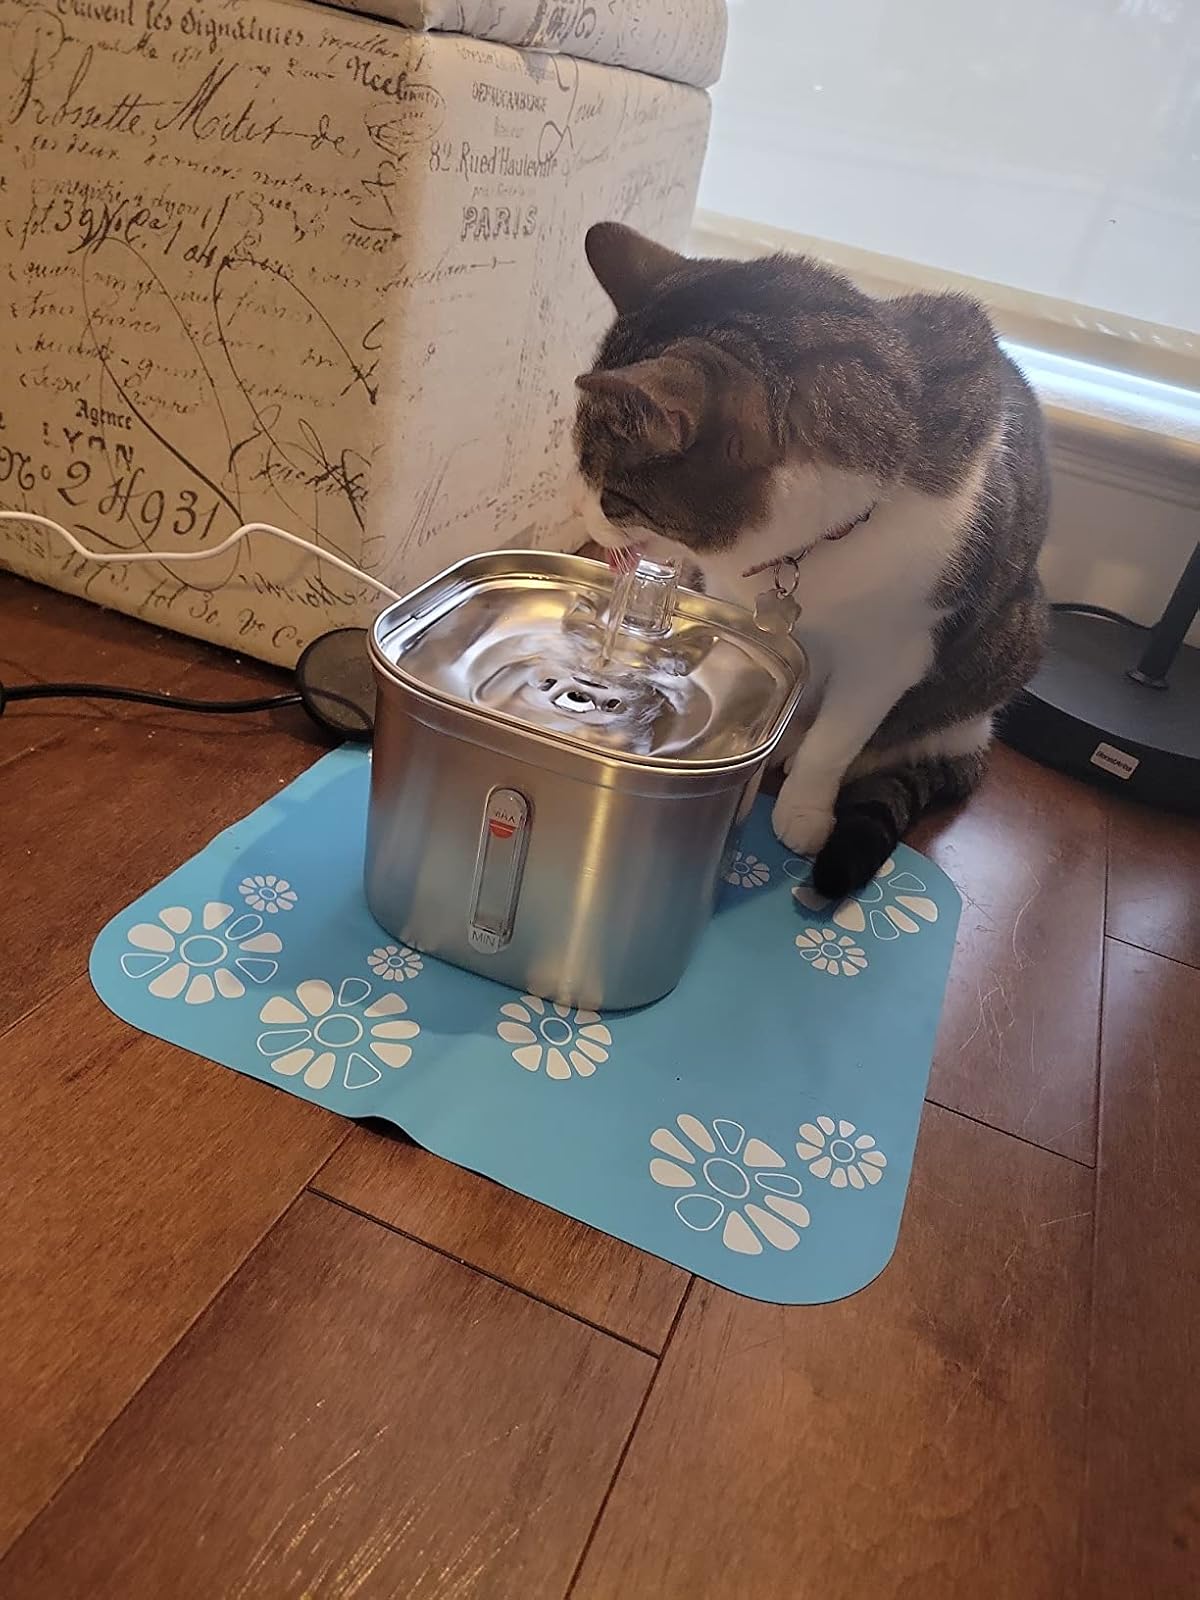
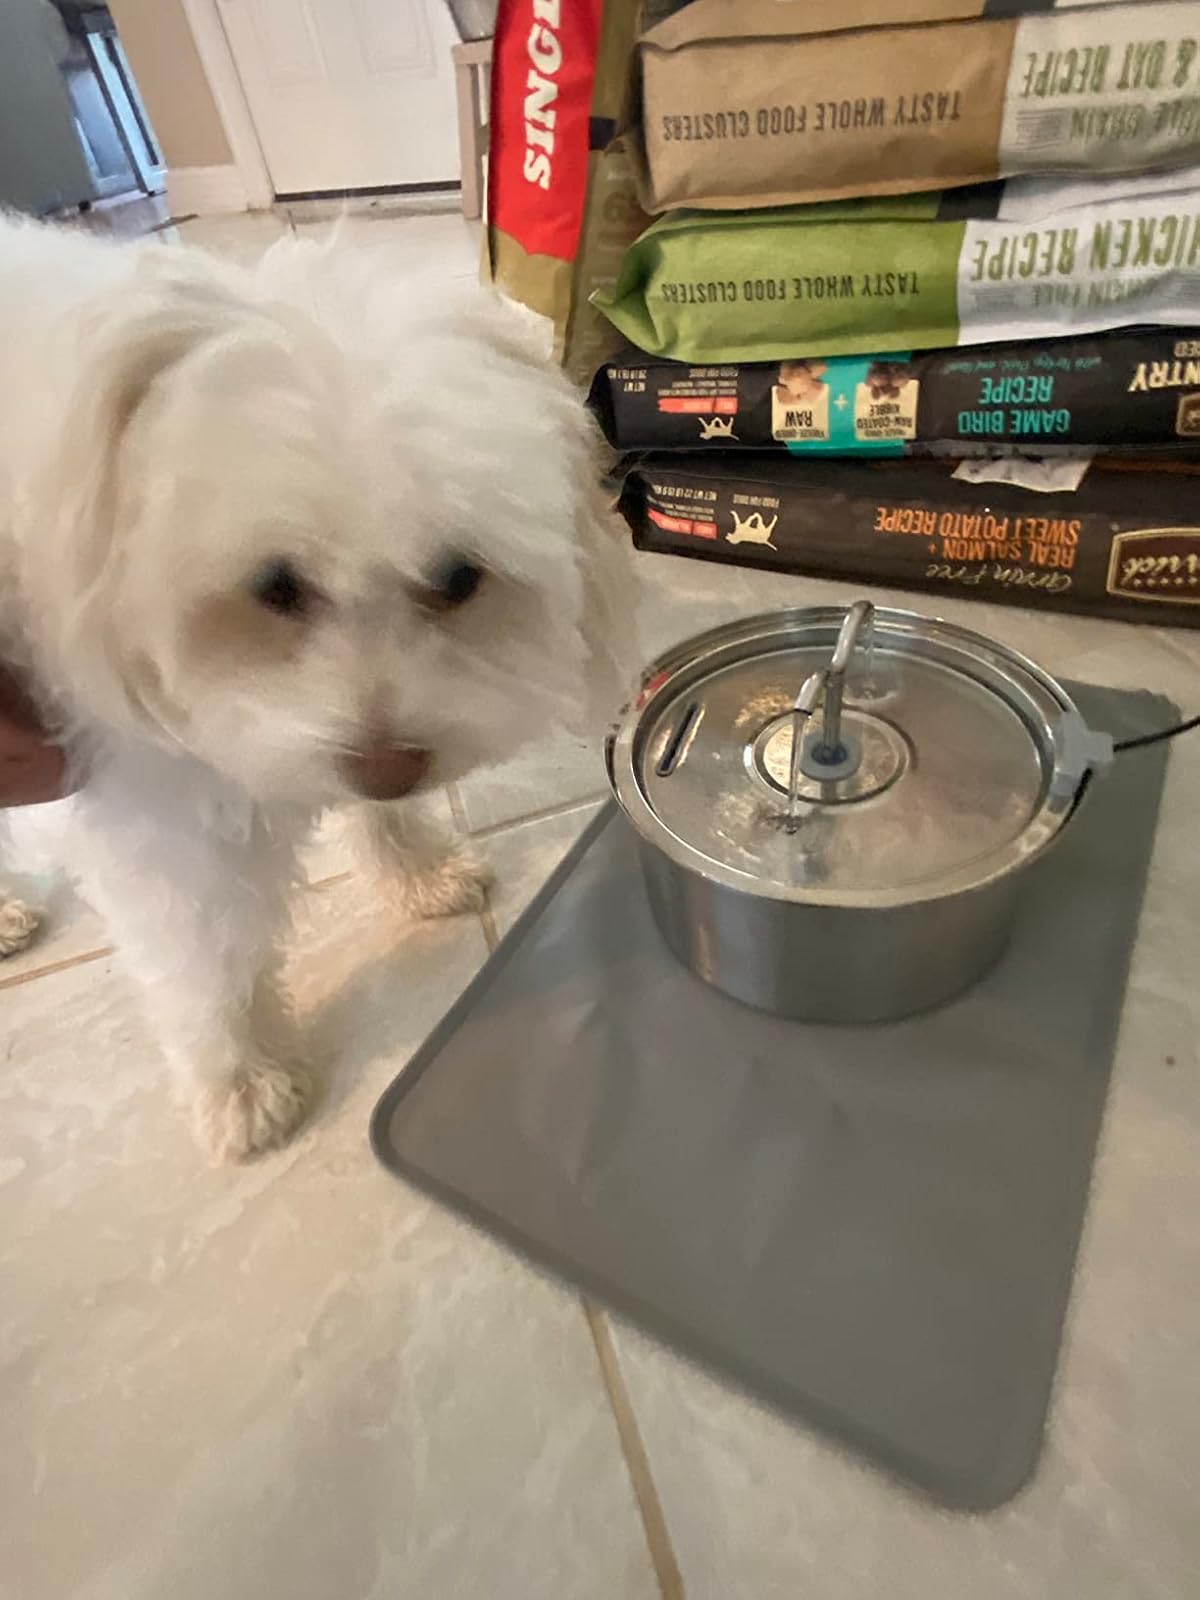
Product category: items_bowl
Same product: no